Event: Nepal Earthquake
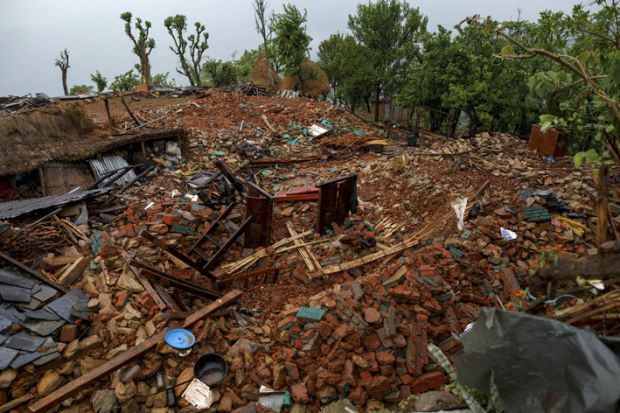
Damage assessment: damage